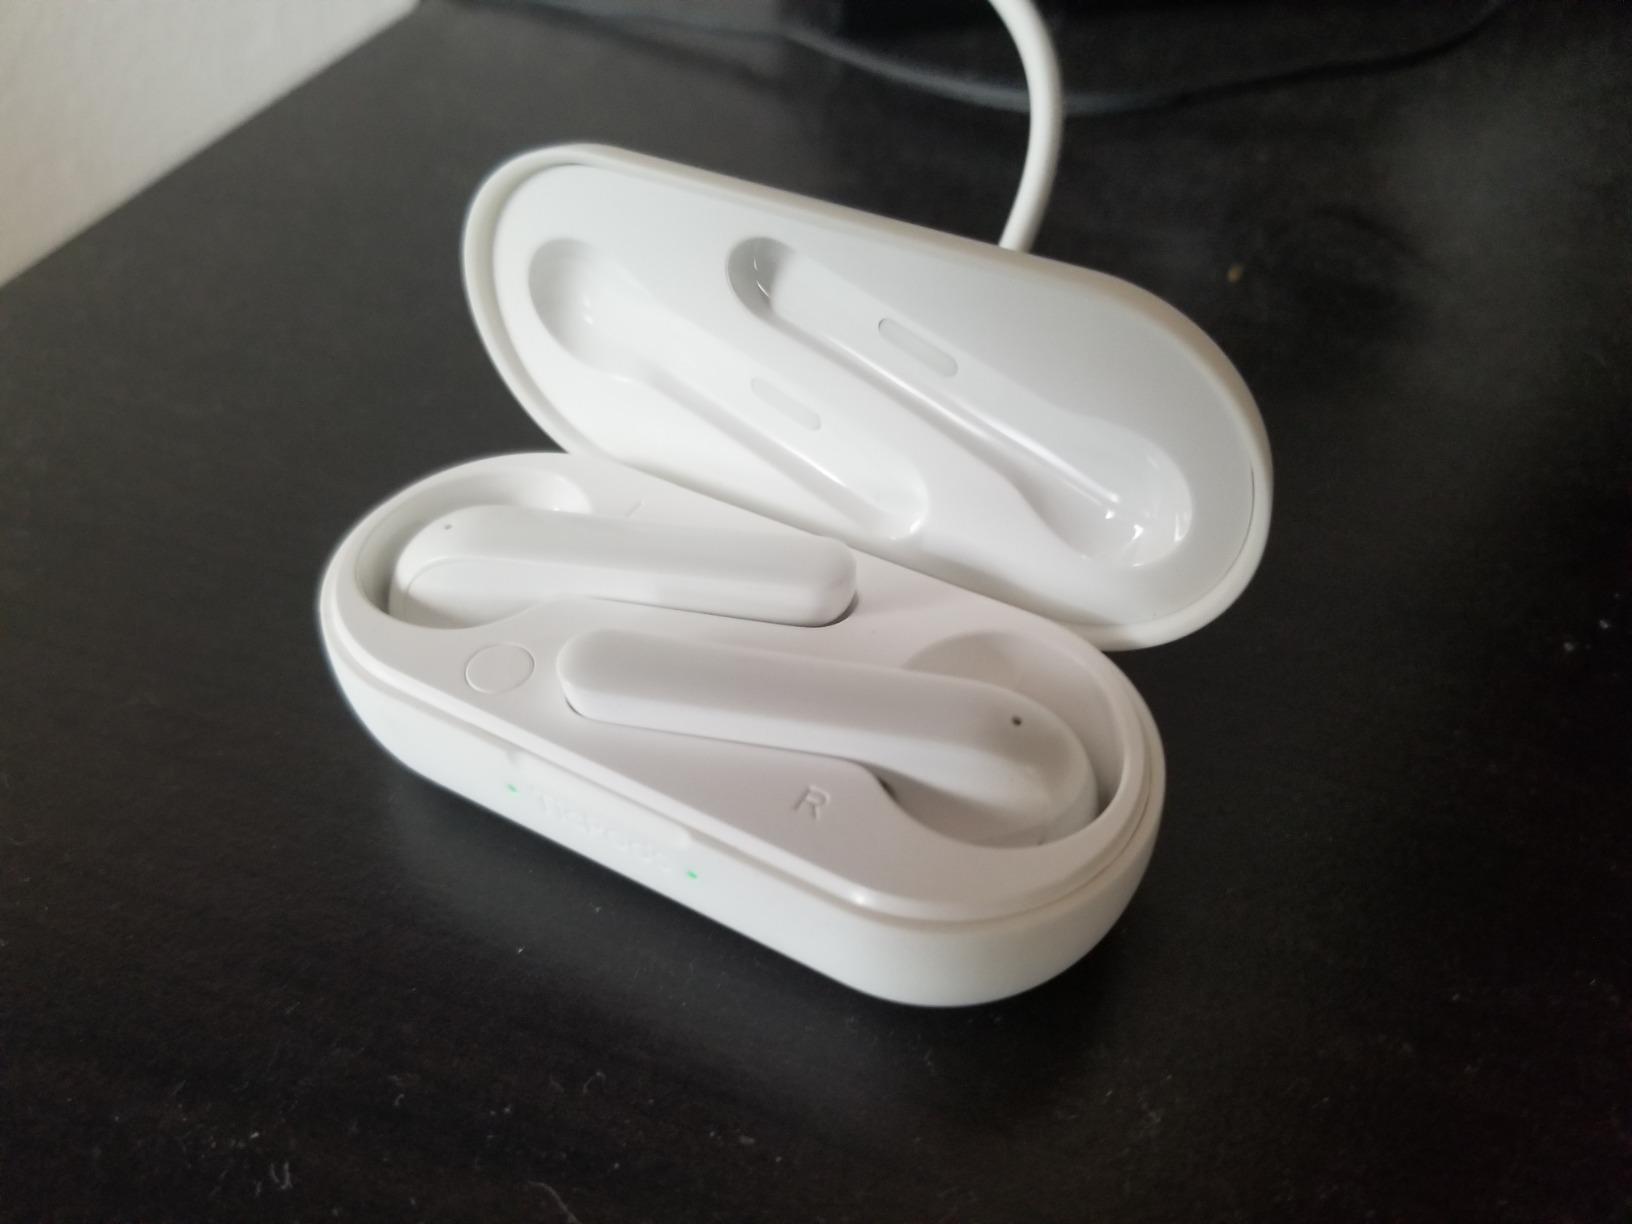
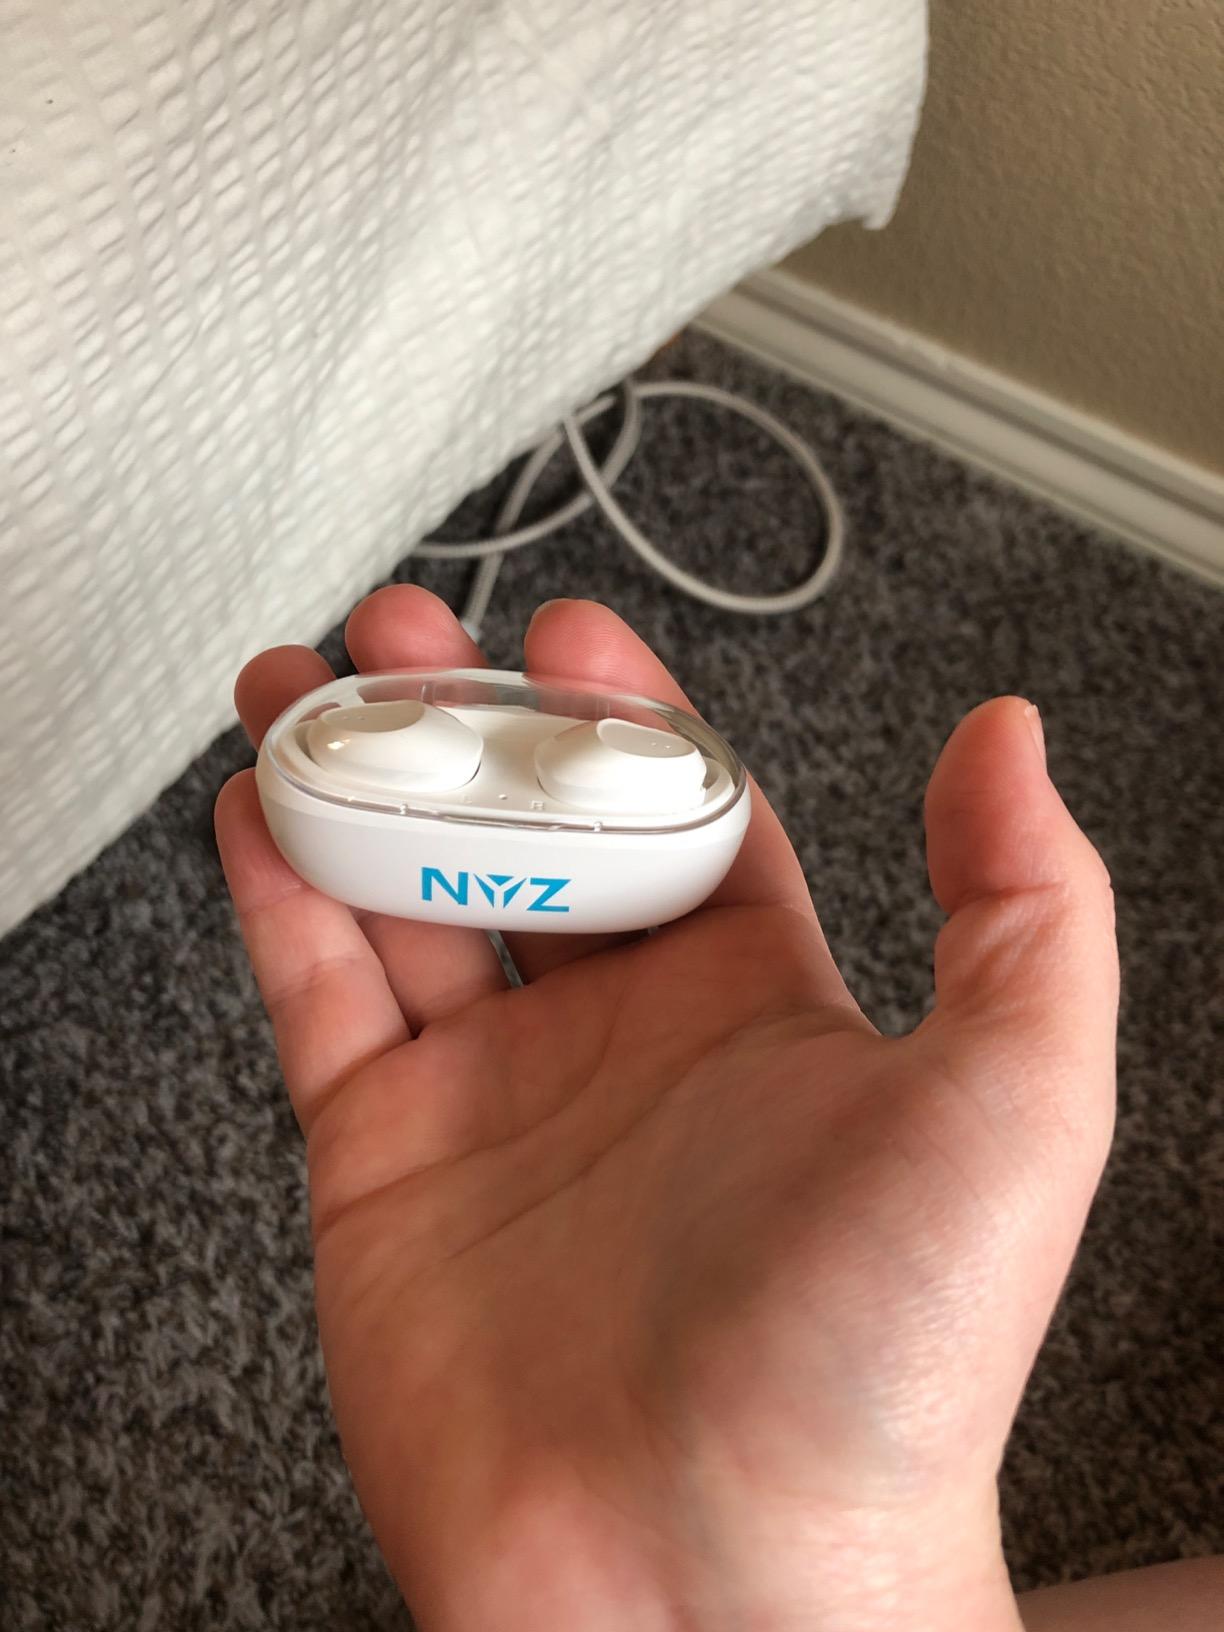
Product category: earbuds
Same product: no